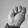
ASL letter: M